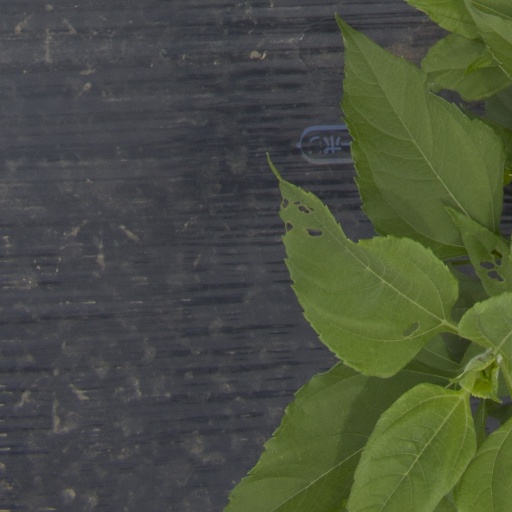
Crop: Jerusalem artichoke